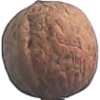
Label: walnut